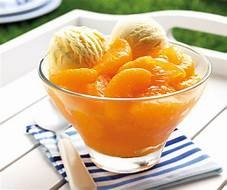
Label: mandarine